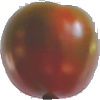
Label: Tomato Maroon 1